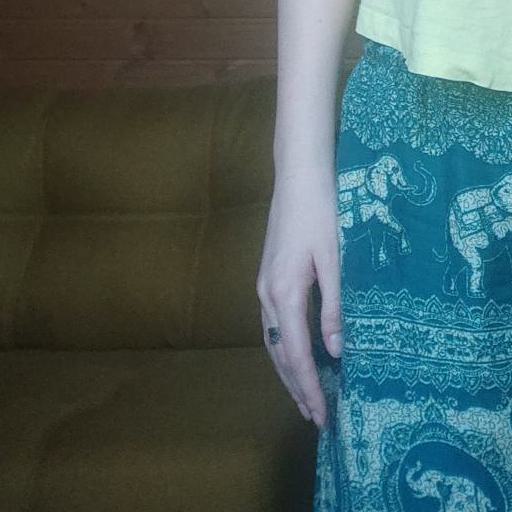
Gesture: no_gesture